Ali Bitchin

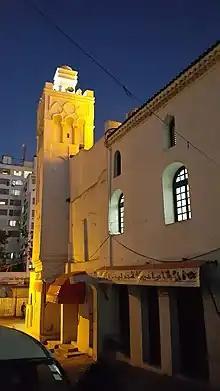
Ali Bitchin Mosque

Tradition says that when Ali Bitchin saw Princess Lalla Lallahoum, the daughter of Ben Ali, Sultan of the Kabyle people of Algiers, for the first time, he could not resist the desire to love her; she was considered the most beautiful woman of all. All his senses were troubled, and his days restless. Accompanied by Lalla N'fiça, widow of his mentor, Raïs Fethullah Ben-Khodja, Bitchin went to Ben Ali seeking the hand of his daughter.